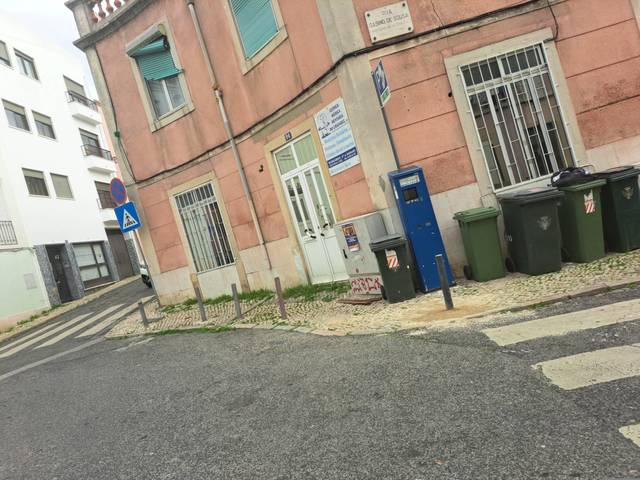
Region: Portugal
Coordinates: 38.734, -9.128